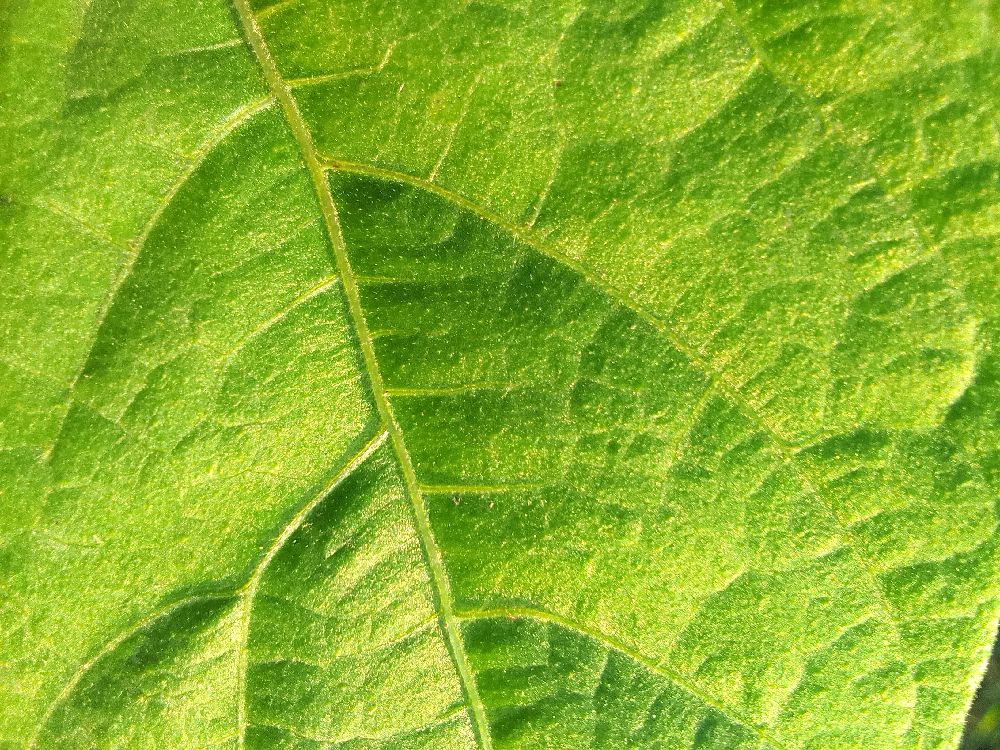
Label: healthy